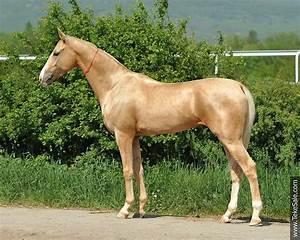
horse